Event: Nepal Earthquake
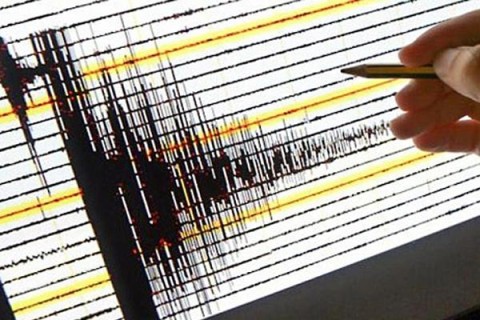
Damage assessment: no_damage